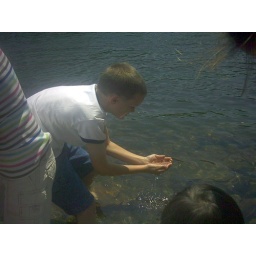
raliegh catching little fish in water at park 07